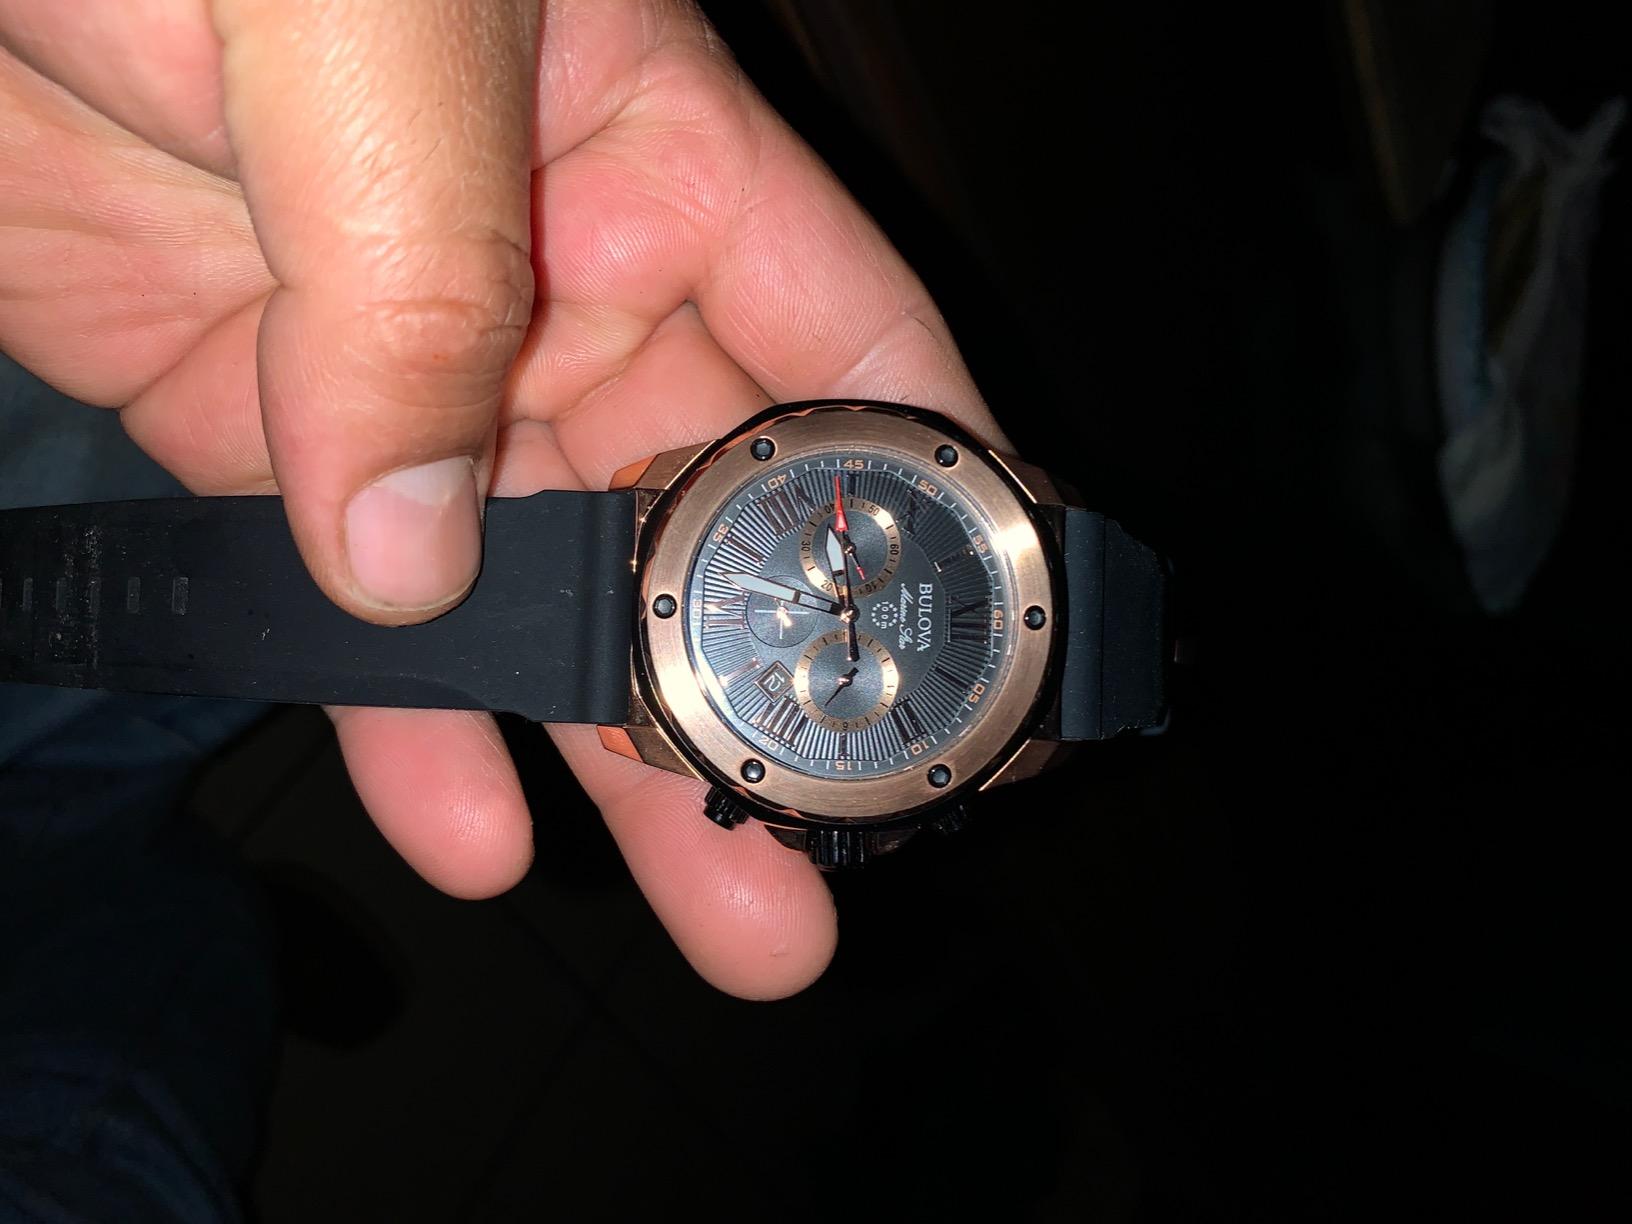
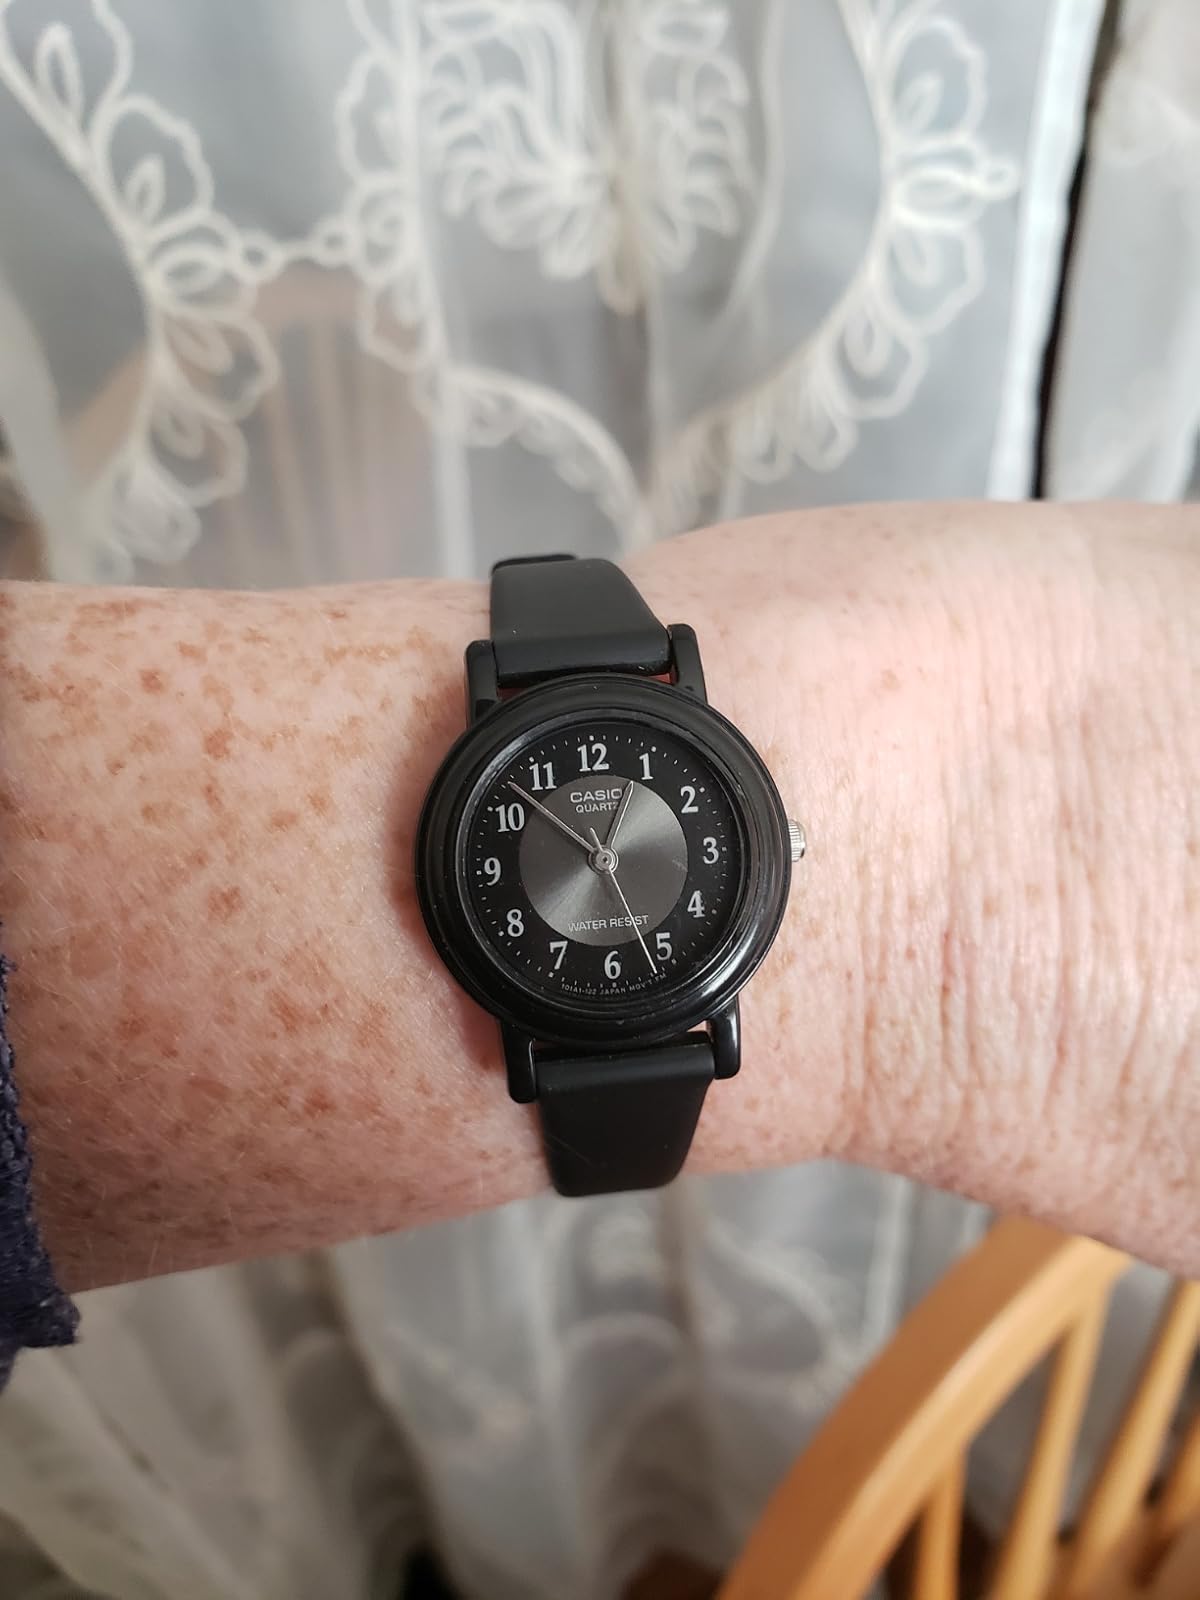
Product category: accessories_watch
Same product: no